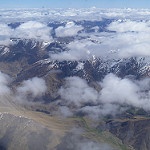
Label: mountain